Yanov Stan

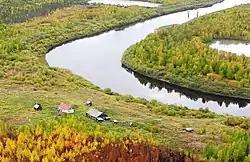
The Turukhan River flowing through Yanov Stan

Yanov Stan is a rural locality (a settlement) in Turukhansky District of Krasnoyarsk Krai, Russia, located in the upper flows of the Turukhan River, from Turukhansk, the administrative center of the district, and from the border with Krasnoselkupsky District in Yamalo-Nenets Autonomous Okrug. It had a population of 20 as of 2010.